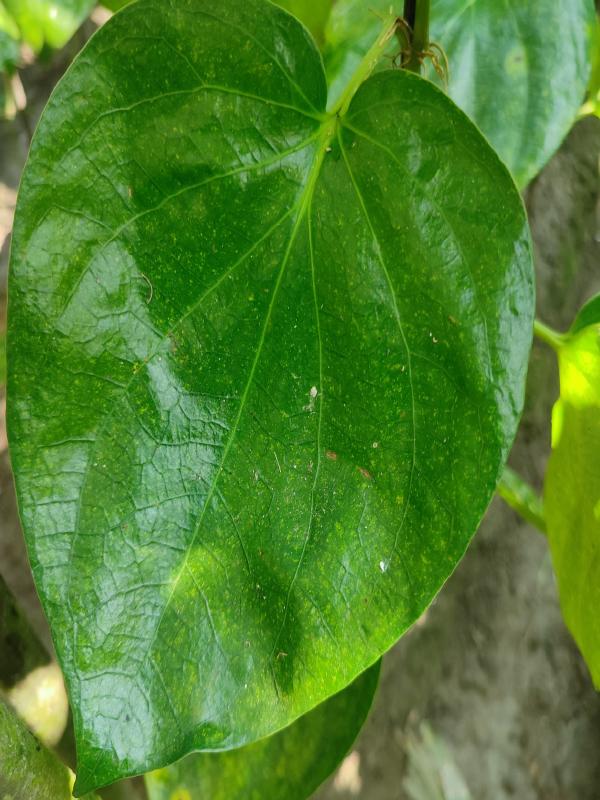
Label: Healthy_Leaf